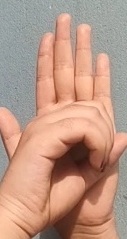
ASL sign: 0